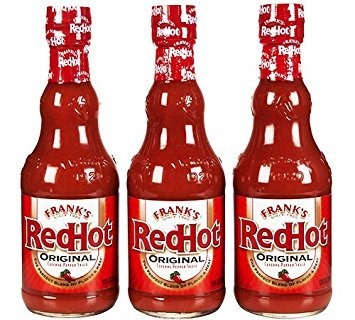
Item Name: Frank's RedHot Original Cayenne Pepper Sauce, 5 oz ( 3 Pack )
Bullet Point: Franks RedHot Original Cayenne Pepper Sauce 5 Oz. (3 Pack)
Value: 3.0
Unit: Count

Price: 13.805